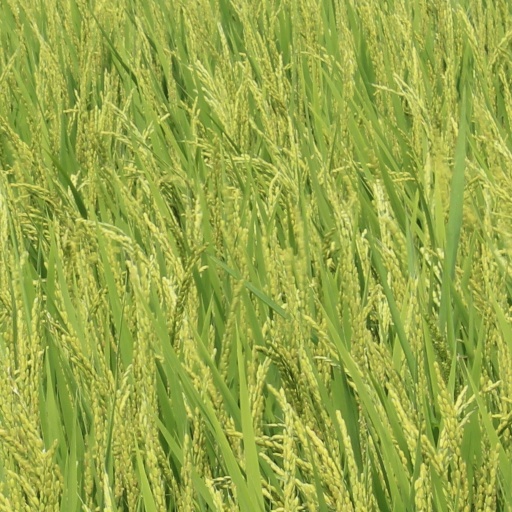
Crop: rice